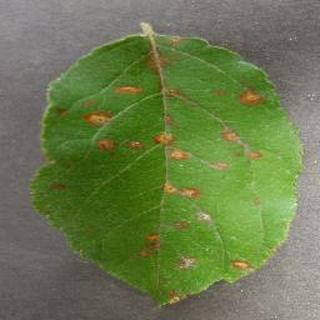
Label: apple_cedar_apple_rust